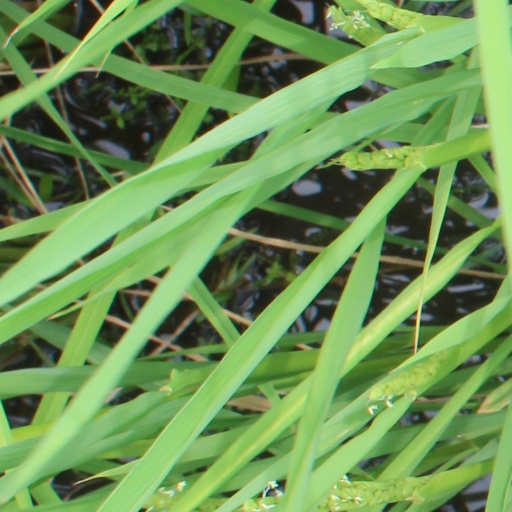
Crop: rice